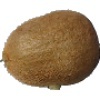
Label: Kiwi 1